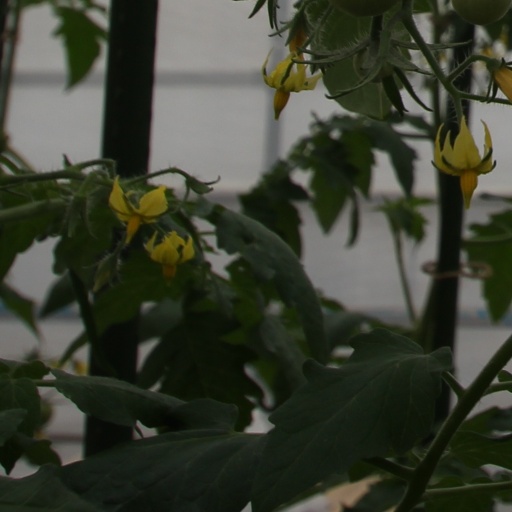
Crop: tomato